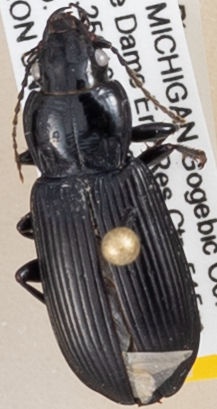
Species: Pterostichus melanarius melanarius
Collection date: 2020-07-29
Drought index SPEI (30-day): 2.09
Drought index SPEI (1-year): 1.642
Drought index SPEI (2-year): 2.09